First Battle of Charleston Harbor

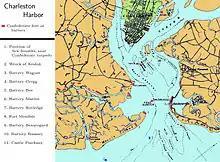
Confederate defenses at Charleston Harbor

General P. G. T. Beauregard commanded the Confederate Department of South Carolina, Georgia, and Florida. As he had led the rebel forces at Charleston at the time of the bombardment of Fort Sumter that opened the war, he was intimately familiar with the fortifications surrounding the city. He had been called away to service elsewhere, but returned in September 1862. The batteries that had been set up under his supervision to assault the fort were incorporated into the harbor defenses. His successors, Major General John C. Pemberton and Brigadier General Roswell S. Ripley, made some additions in the year and a half that he was gone, but the basic features were due to Beauregard.